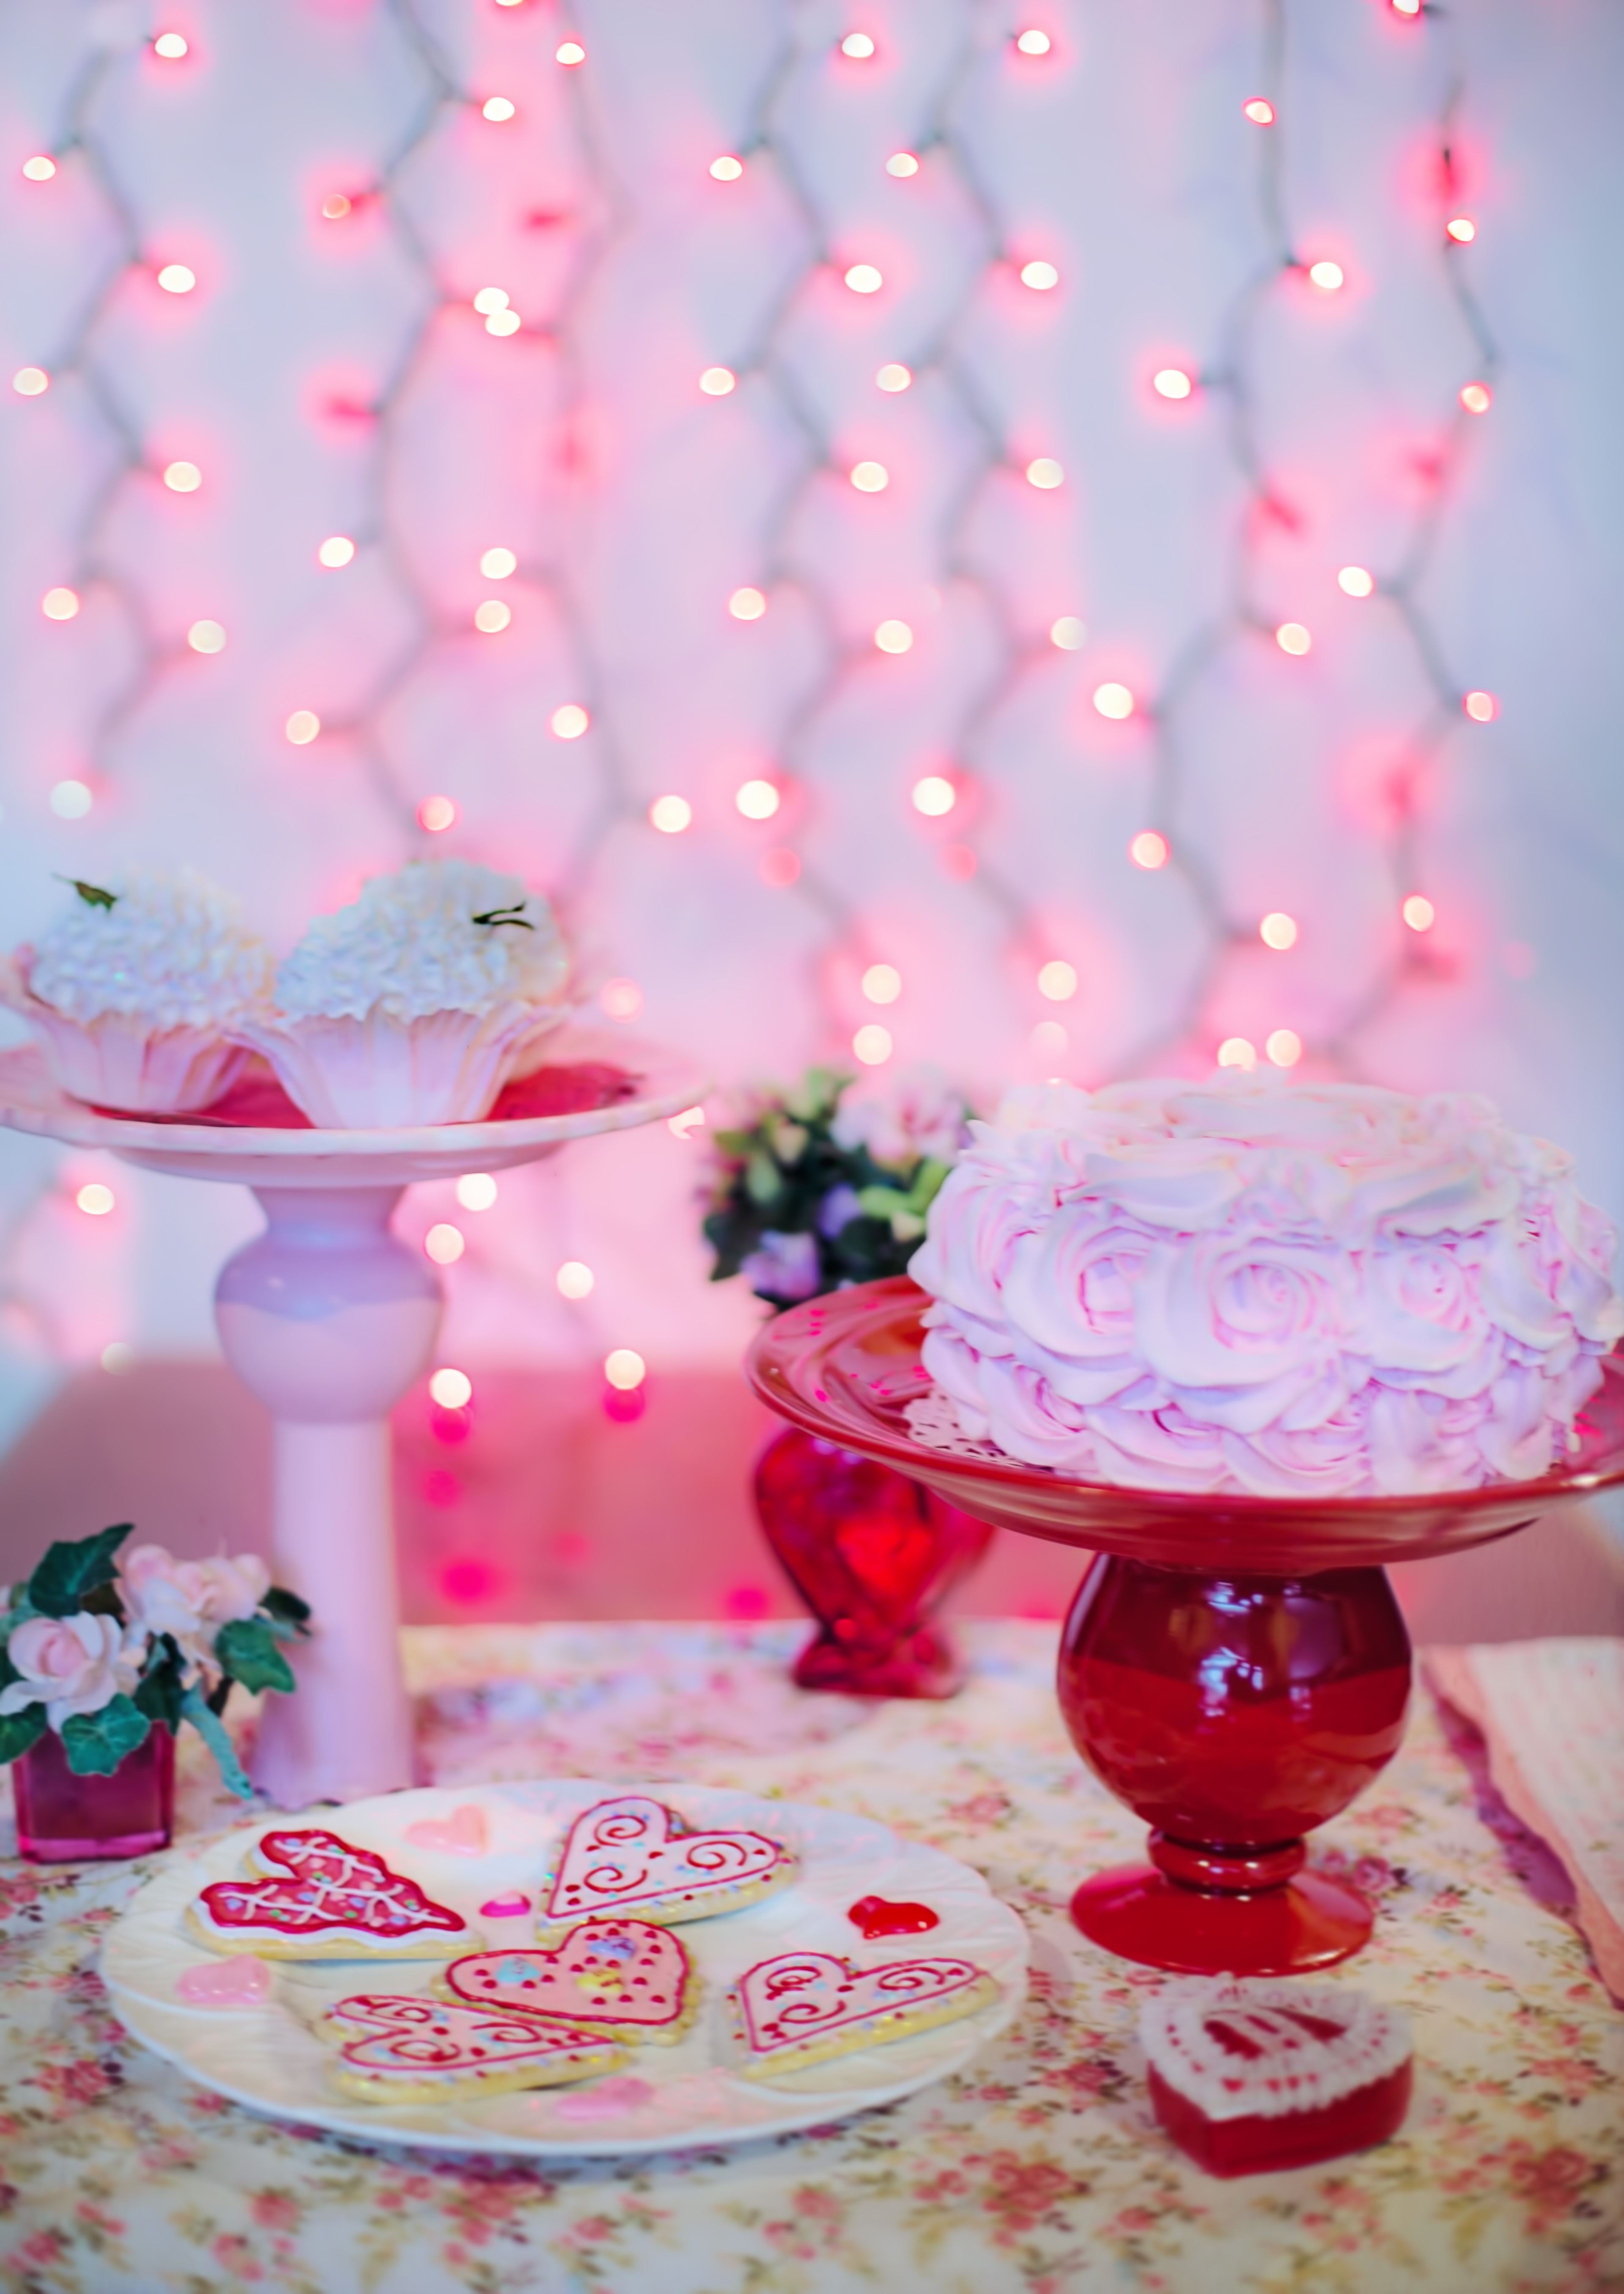
flower, petal, celebration, food, red, holiday, romantic, pink, dessert, lighting, delicious, cake, cookies, sweets, icing, party, hearts, sweetness, valentine's day, quinceanera, centrepiece